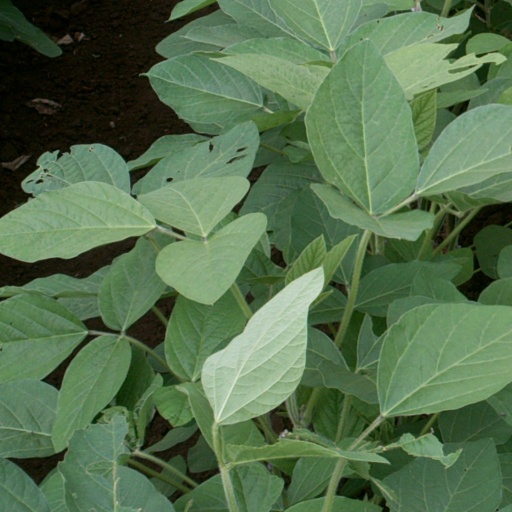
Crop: soybean